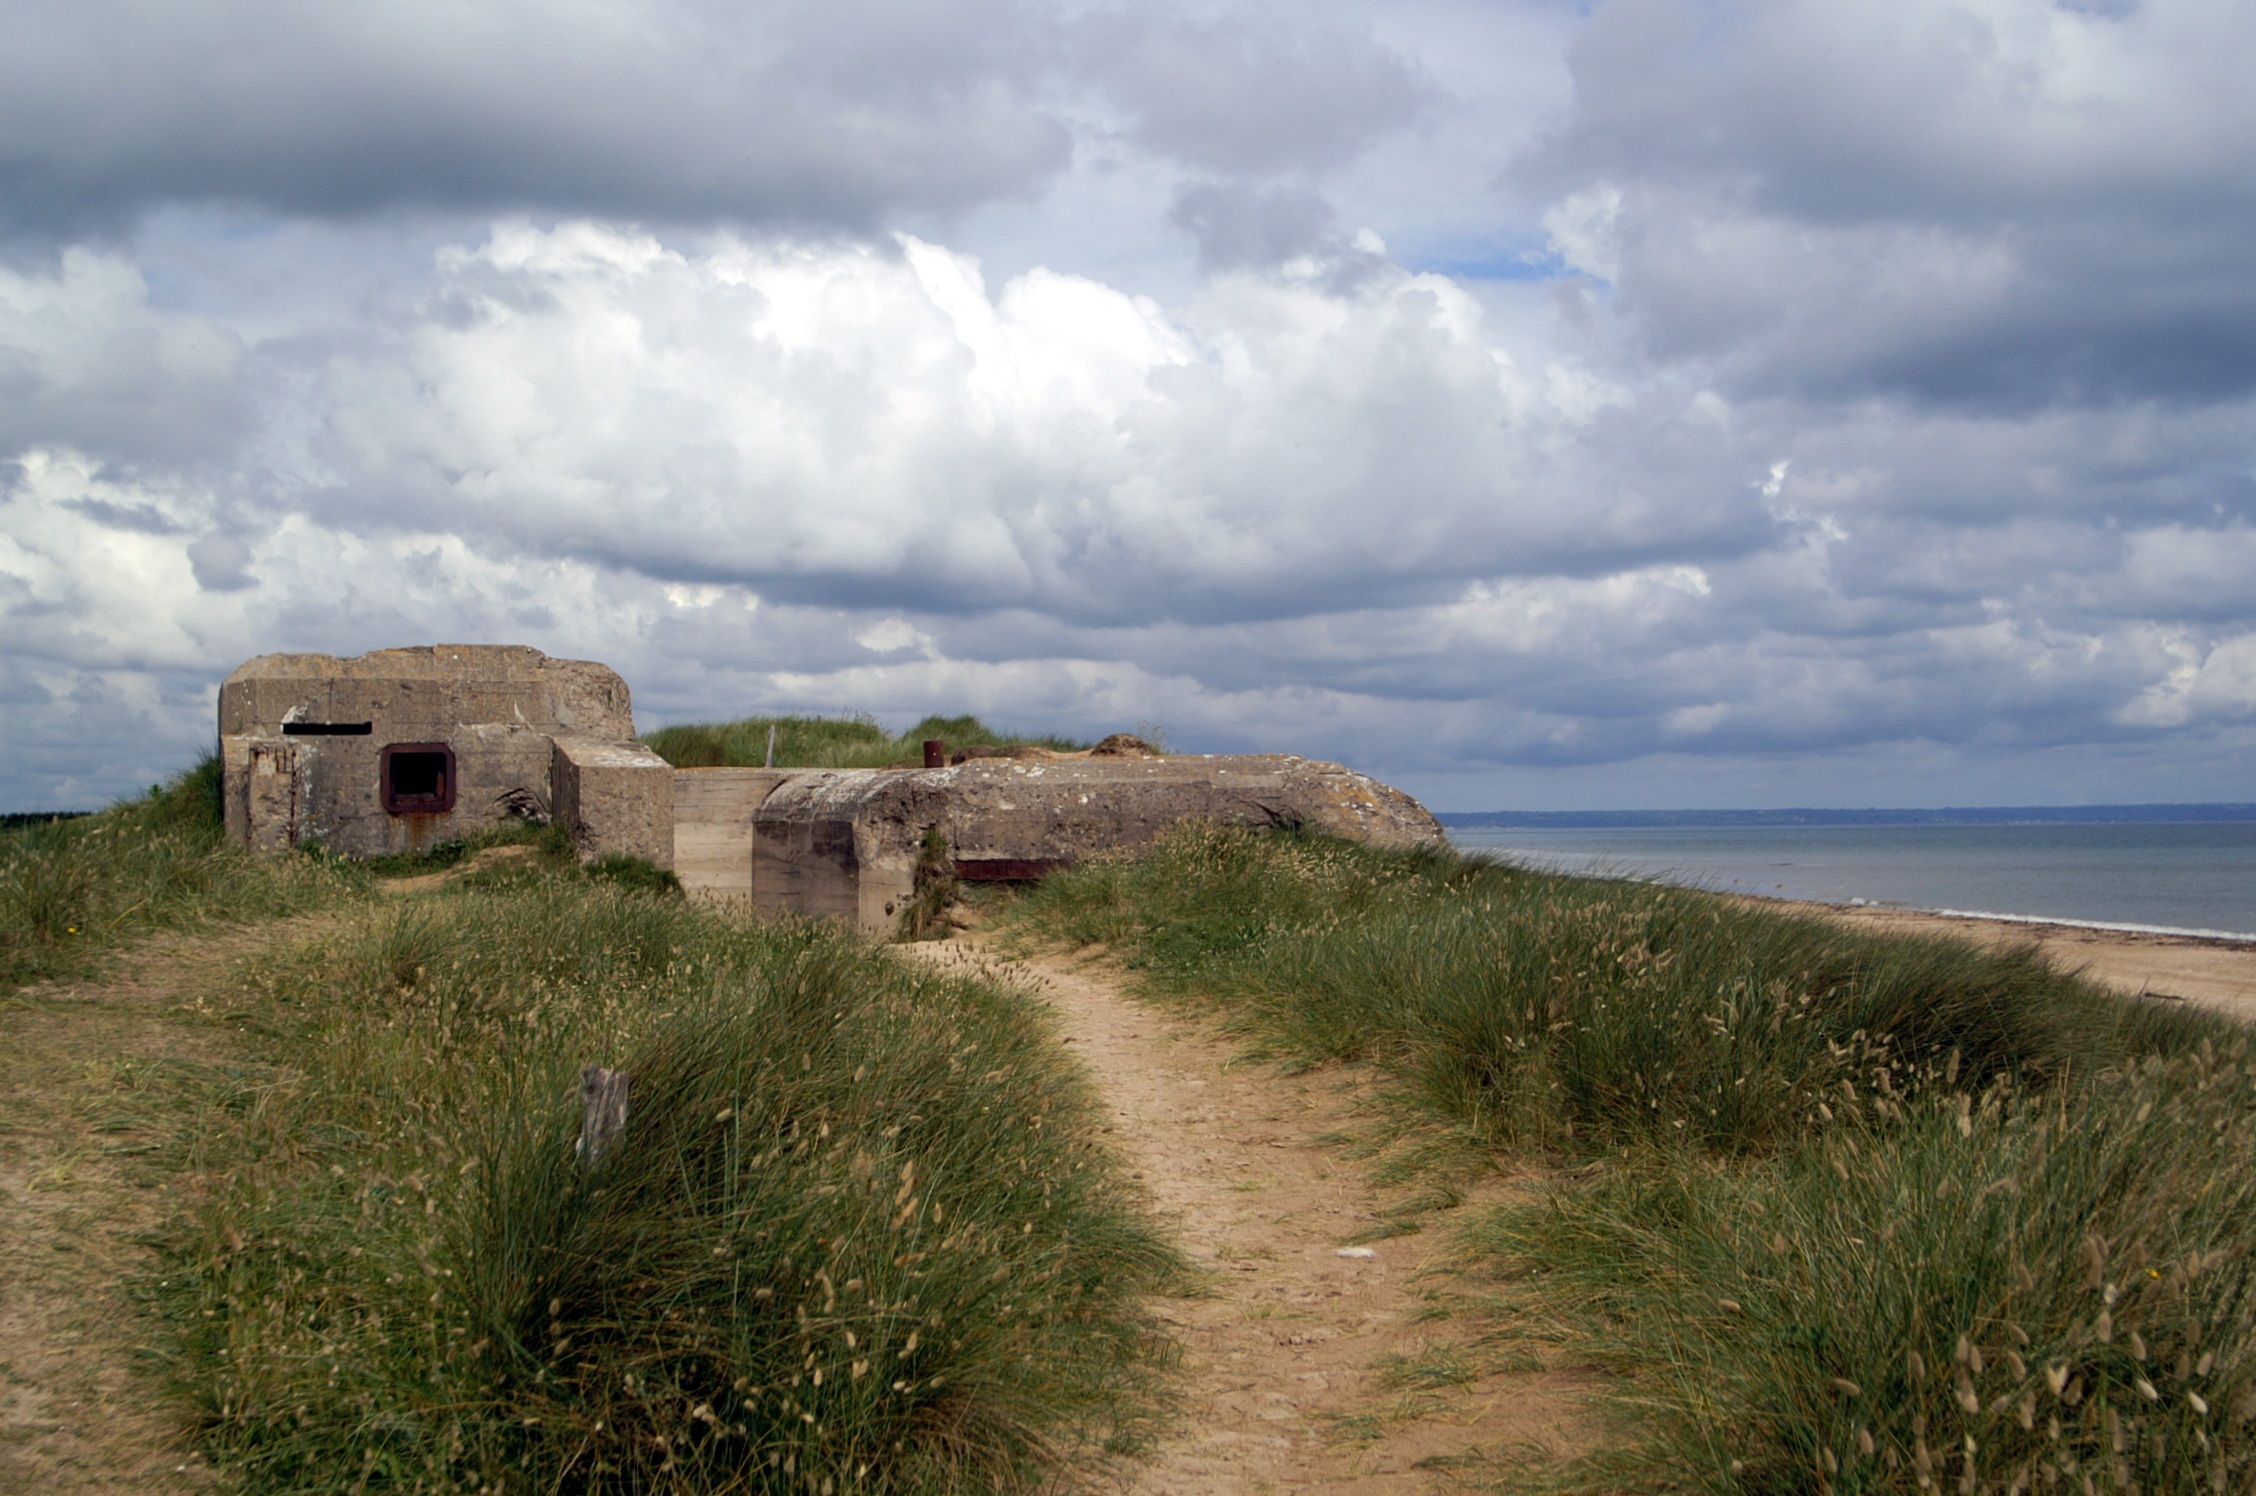
beach, landscape, sea, coast, sand, rock, cloud, sky, hill, vacation, cliff, france, terrain, ruins, badlands, plateau, normandy, cape, bunker, rural area, landform, geographical feature, utah beach